Robert Smalls

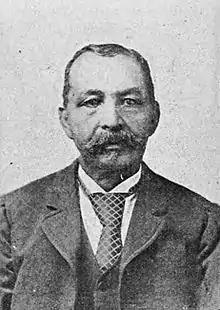
Richard Gleaves, Smalls's business partner after the war

In 1866, Smalls went into business in Beaufort with Richard Howell Gleaves, a businessman from Philadelphia. They opened a store to serve the needs of freedmen. Smalls also hired a teacher to help him study. That April, the Radical Republicans that controlled Congress overrode President Andrew Johnson's vetoes and passed a Civil Rights Act. In 1868, they passed the 14th Amendment, which was ratified by the states to extend full citizenship to all Americans regardless of race.